Kristin Bauer van Straten

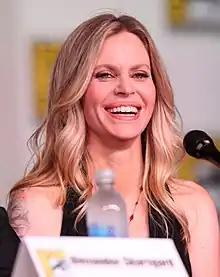
Bauer van Straten at the 2012 San Diego Comic-Con

In 1995, Bauer van Straten had her first regular role in a television series, as Maggie Reynolds on "The Crew". Other recurring roles include Geneva Renault in "Total Security", Candy Cooper in "That's Life", Rebecca Colfax in "Dirty Sexy Money", and Belinda Slypich in "Hidden Hills". Perhaps her best known film role was in "Dancing at the Blue Iguana" in 2000. Bauer van Straten played a porn star appearing as the featured act at a Los Angeles strip club and performed an extended nude dance.